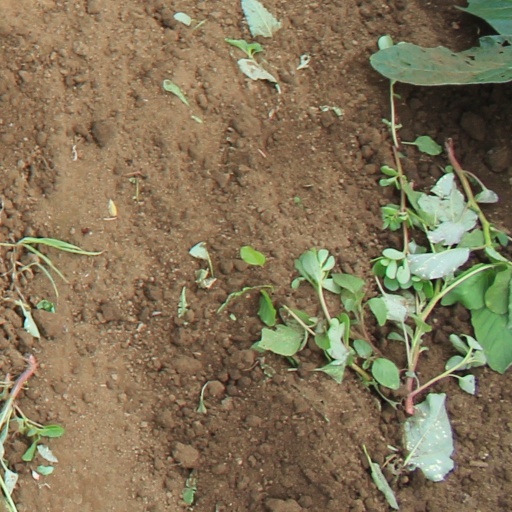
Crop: soybean